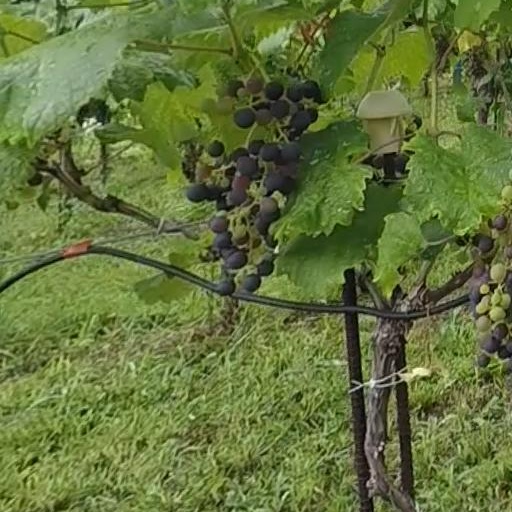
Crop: grape